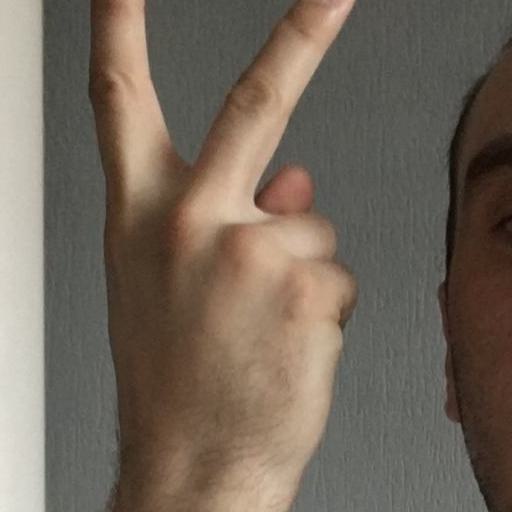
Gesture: peace_inverted